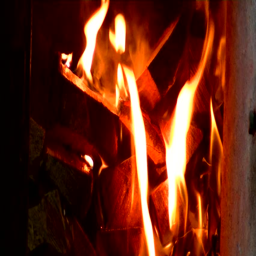
the fire burns in a fireplace made of bricks .